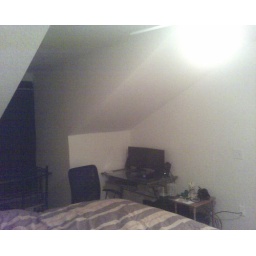
My computer ishuddled on a small desk in the corner. To the left is another (empty) desk in the area that juts out.